Jettchen Gebert's Story - Part 1

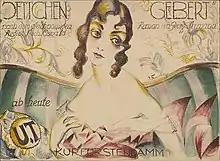

Jettchen Gebert's Story (German:Jettchen Geberts Geschichte) is a 1918 German silent film directed by Richard Oswald and starring Mechthildis Thein, Conrad Veidt and Leo Connard. It is a lost film.